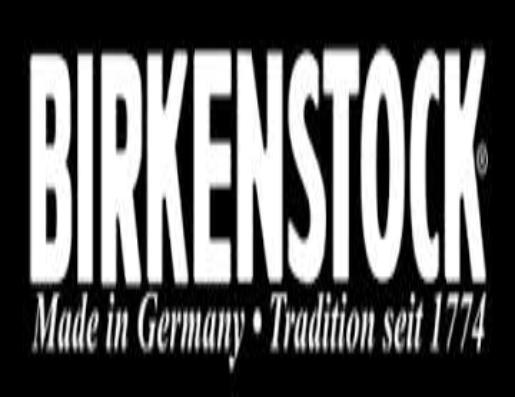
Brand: Birkenstock
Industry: Clothes